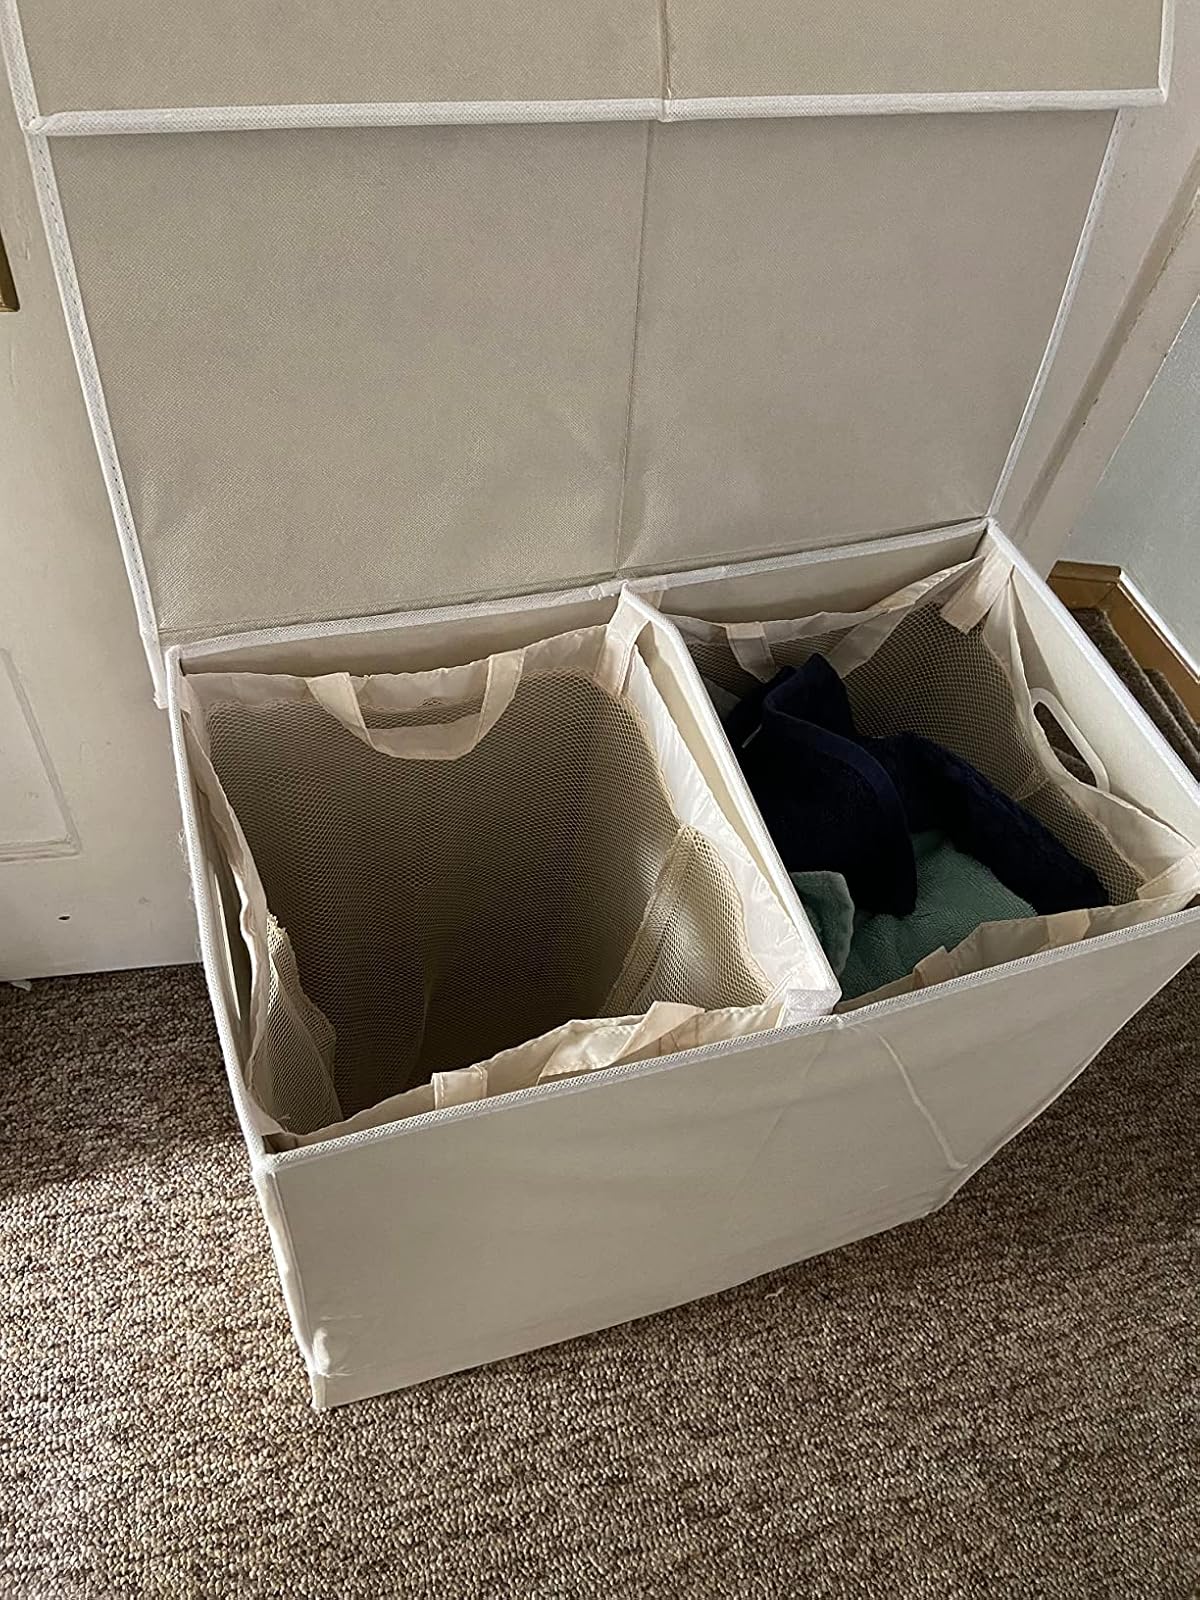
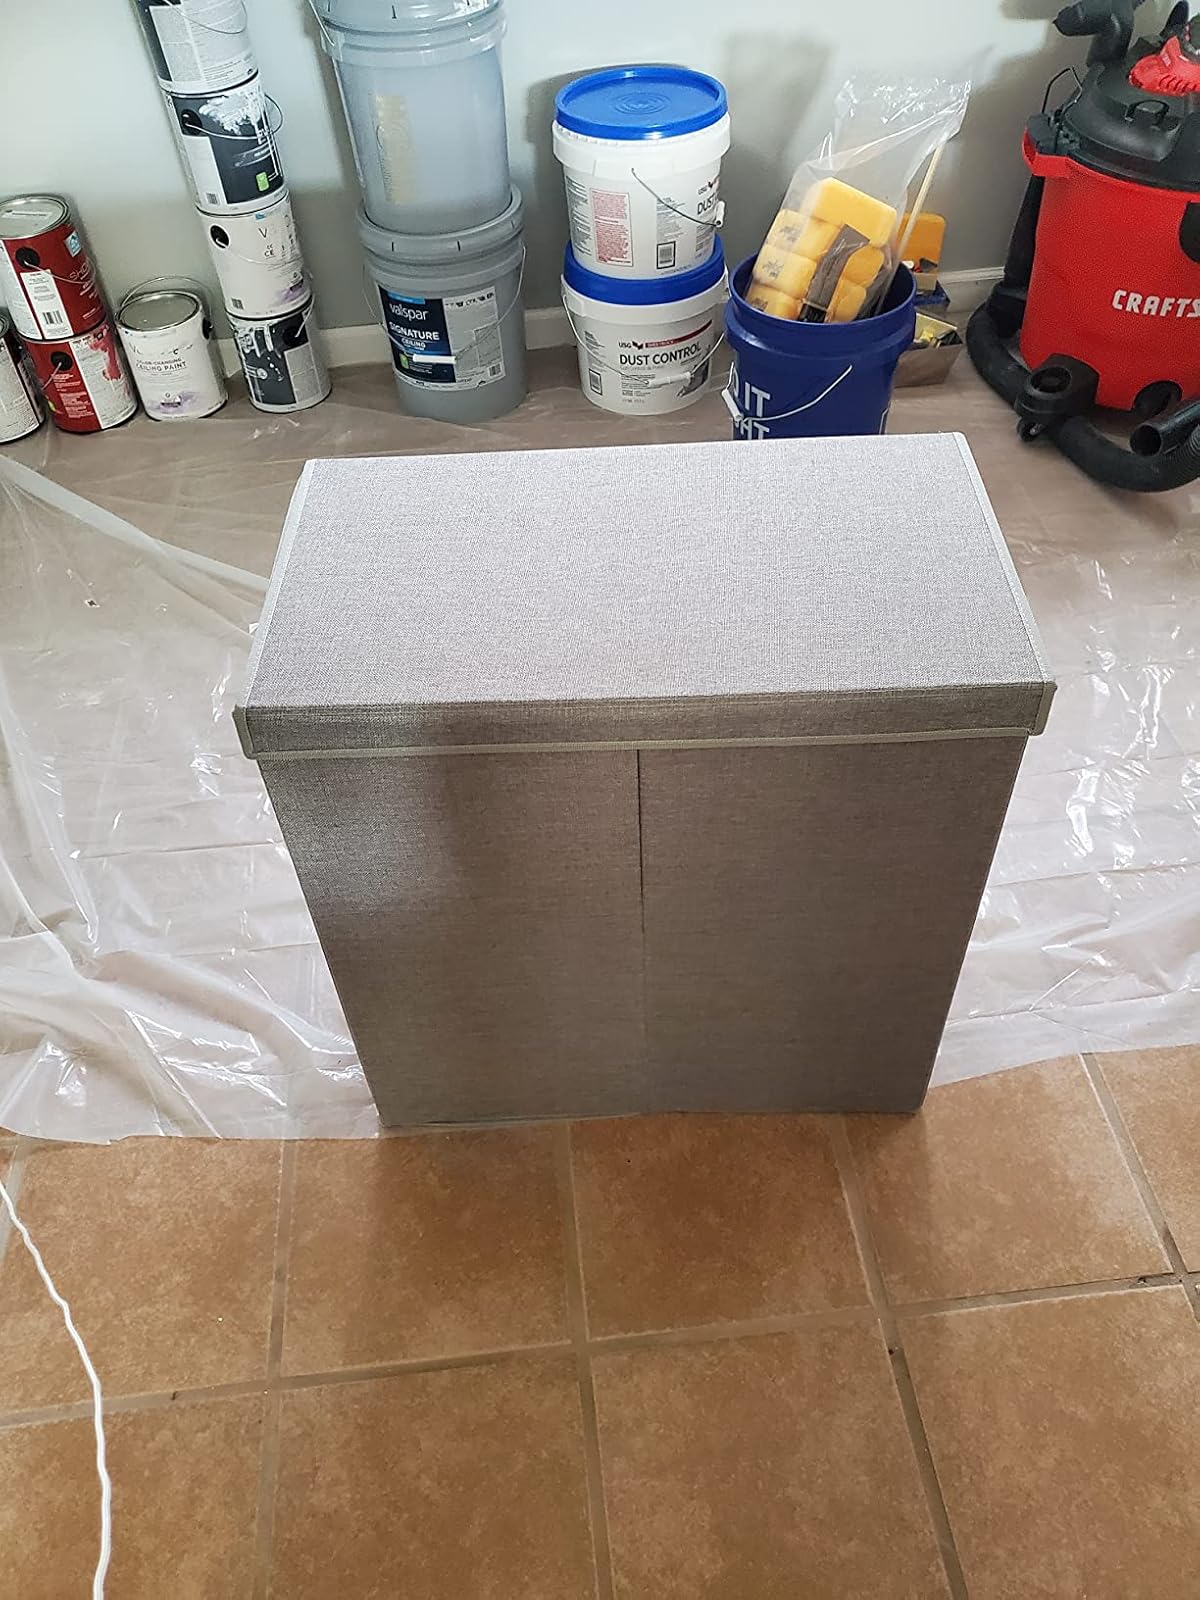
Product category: items_hamper
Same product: no